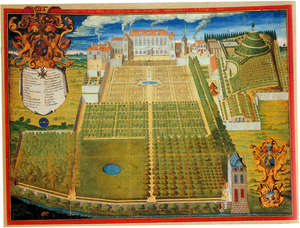
Vue cavalière du Jardin du Roi (entre la future rue du Jardin du Roy, actuellement rue Geoffroy St-Hilaire, et le canal des Victorins, disparu depuis longtemps). Aquarelle sur vélin peinte par Frédéric Scalberge en 1636.
Philibert Commerson est un médecin, explorateur et un naturaliste français. Son nom est parfois écrit par ses contemporains Commerçon, conformément à la prononciation.
Henri Louis Duhamel du Monceau, est un physicien, botaniste et agronome français.
Le Jardin royal des plantes médicinales a été aussi bien un jardin des plantes que l'institution royale ayant précédé historiquement le Muséum national d'histoire naturelle pendant la période qui s'étend de sa fondation en 1635 à sa transformation en Muséum national en 1793. Le siège du Muséum est toujours situé dans le même jardin que celui de la période monarchique mais il est de nos jours connu sous le nom simplifié de Jardin des plantes. Il est situé dans ce qui est actuellement le 5ᵉ arrondissement de Paris.
François Vautier, né en 1589 à Arles et mort le 4 juillet 1652 à Paris, est un médecin et botaniste français.
28 août : Nicolas-Claude Fabri de Peiresc, en répartissant des observateurs tout le long de la Méditerranée, coordonne une observation de l'éclipse lunaire. Ceci lui permet de constater que cette mer est en réalité plus courte de près de 1 000 km que ce que l'on croyait jusqu'alors.
Jacques Cousinot, dit aussi Jacobi Cusinoti, né vers 1585 à Paris et mort le 25 juin 1646 dans cette même ville, fut Premier médecin du Roi au commencement du règne de Louis XIV.